Ōita Prefecture

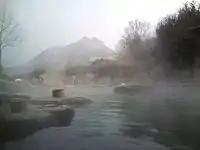
Onsen in Yufuin with a view of Mount Yufu

The Oita International Wheelchair Marathon (see external link below) is a yearly event held in October. This international race gathers wheelchair athletes from all over the world to participate in full and half-marathon racing. It was started in 1981 to commemorate the International Year of Disabled Persons.